Elsie Spain

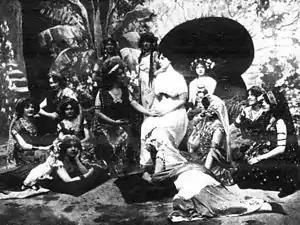
Scene from "The Islander", 1910

In London's West End, she starred as Kitty Mclan in "The Islander" at the Apollo Theatre in 1910; one critic commented: "Spain ... is an actress who can sing and a singer who can act". She next played Mascha in "The Chocolate Soldier" at the Lyric Theatre, London (1910) and had a long run as Princess Mathilde in "The Quaker Girl" at the Adelphi Theatre (1910–12). She then played Bella in "The Dancing Mistress" at the Adelphi from 1912 to 1913. She travelled to Australia in 1914 to play in musicals and operetta with the J. C. Williamson Company but was back in London the next year as the Bride in "The Best Man" at the London Pavilion and the New Theatre. In 1916, she appeared in "Fun and Fancy" at the London Palladium, and she toured in variety shows in 1919.